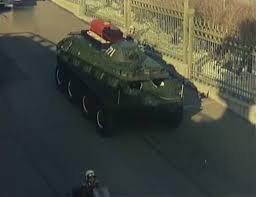
Label: BTR